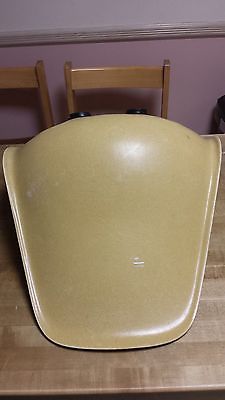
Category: chair